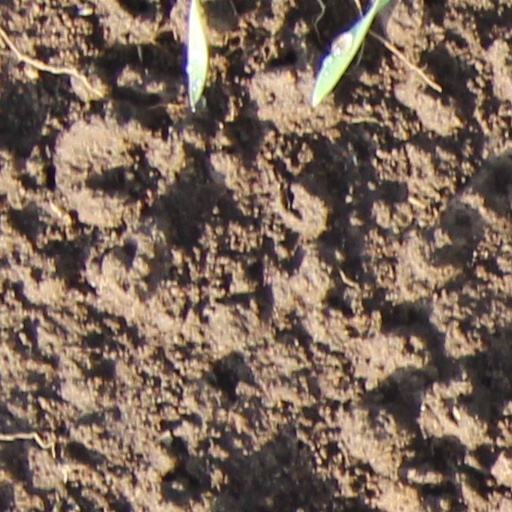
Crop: wheat